People Just Do Nothing

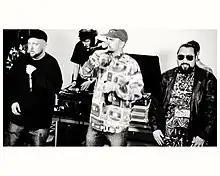
Kurupt FM at Tate Britain

The show started life in 2010 as "Wasteman TV", a YouTube series that was filmed and edited by Asim Chaudhry (Chabuddy G)